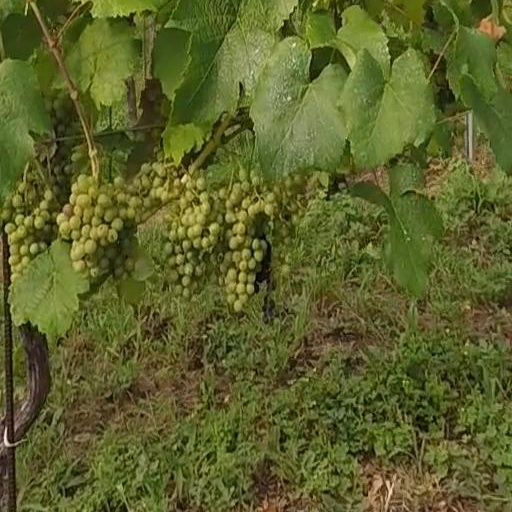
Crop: grape